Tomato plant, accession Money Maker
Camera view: bottom (45 deg); turntable rotation: 0 degrees
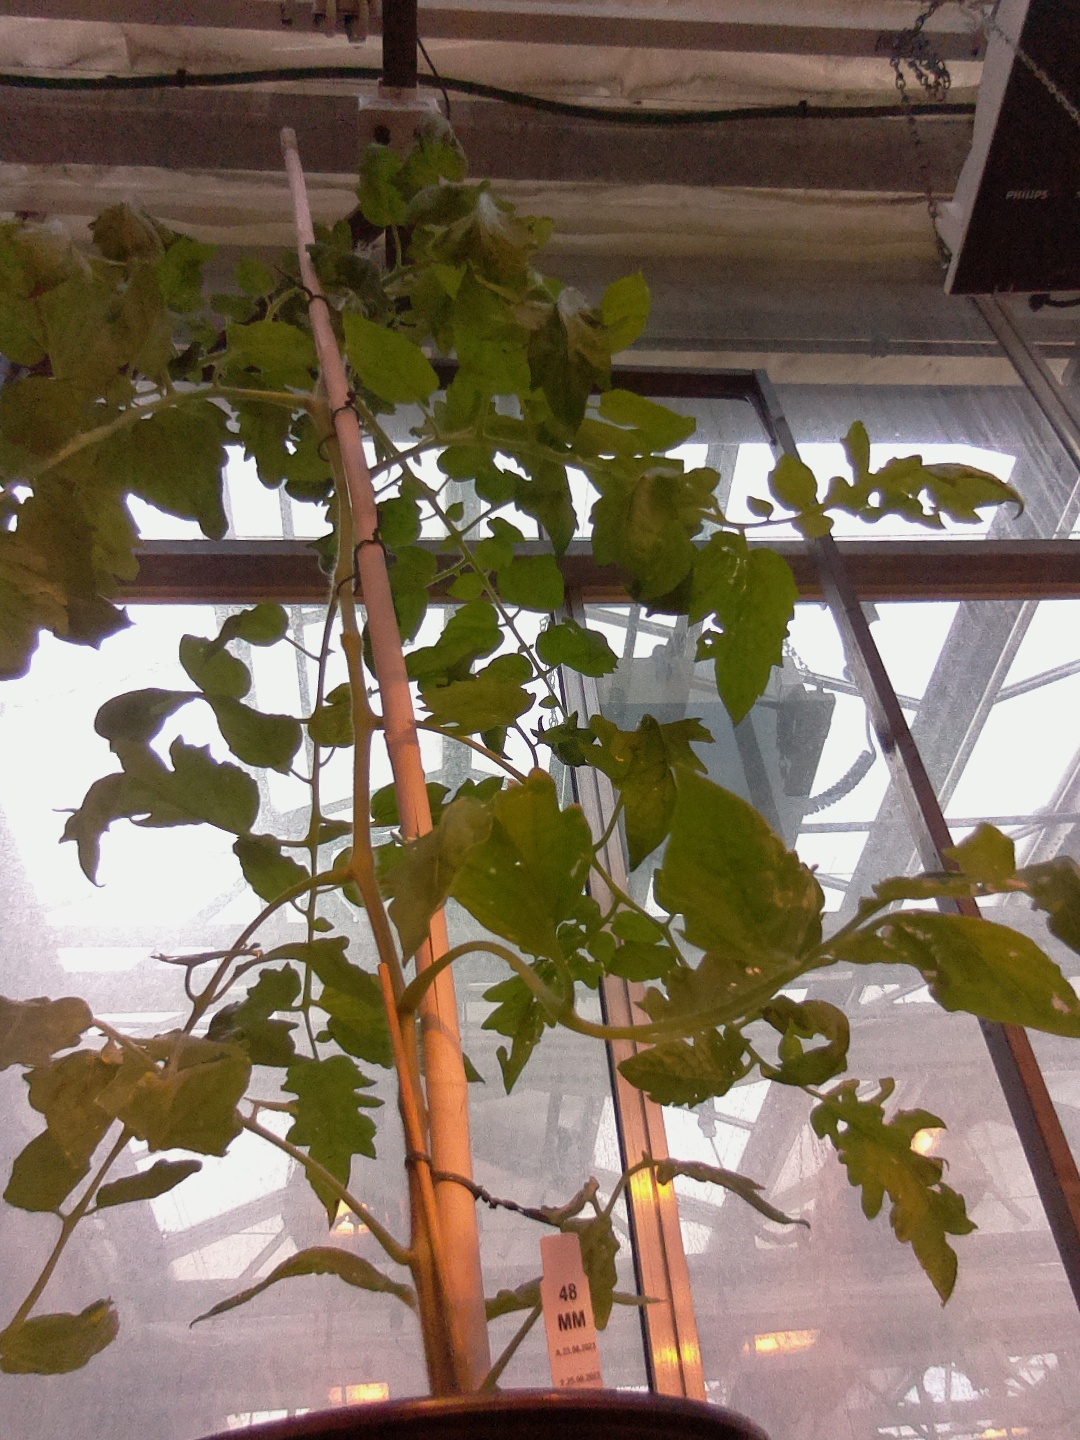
BBCH growth stage 62: 20%-30% of flowers open